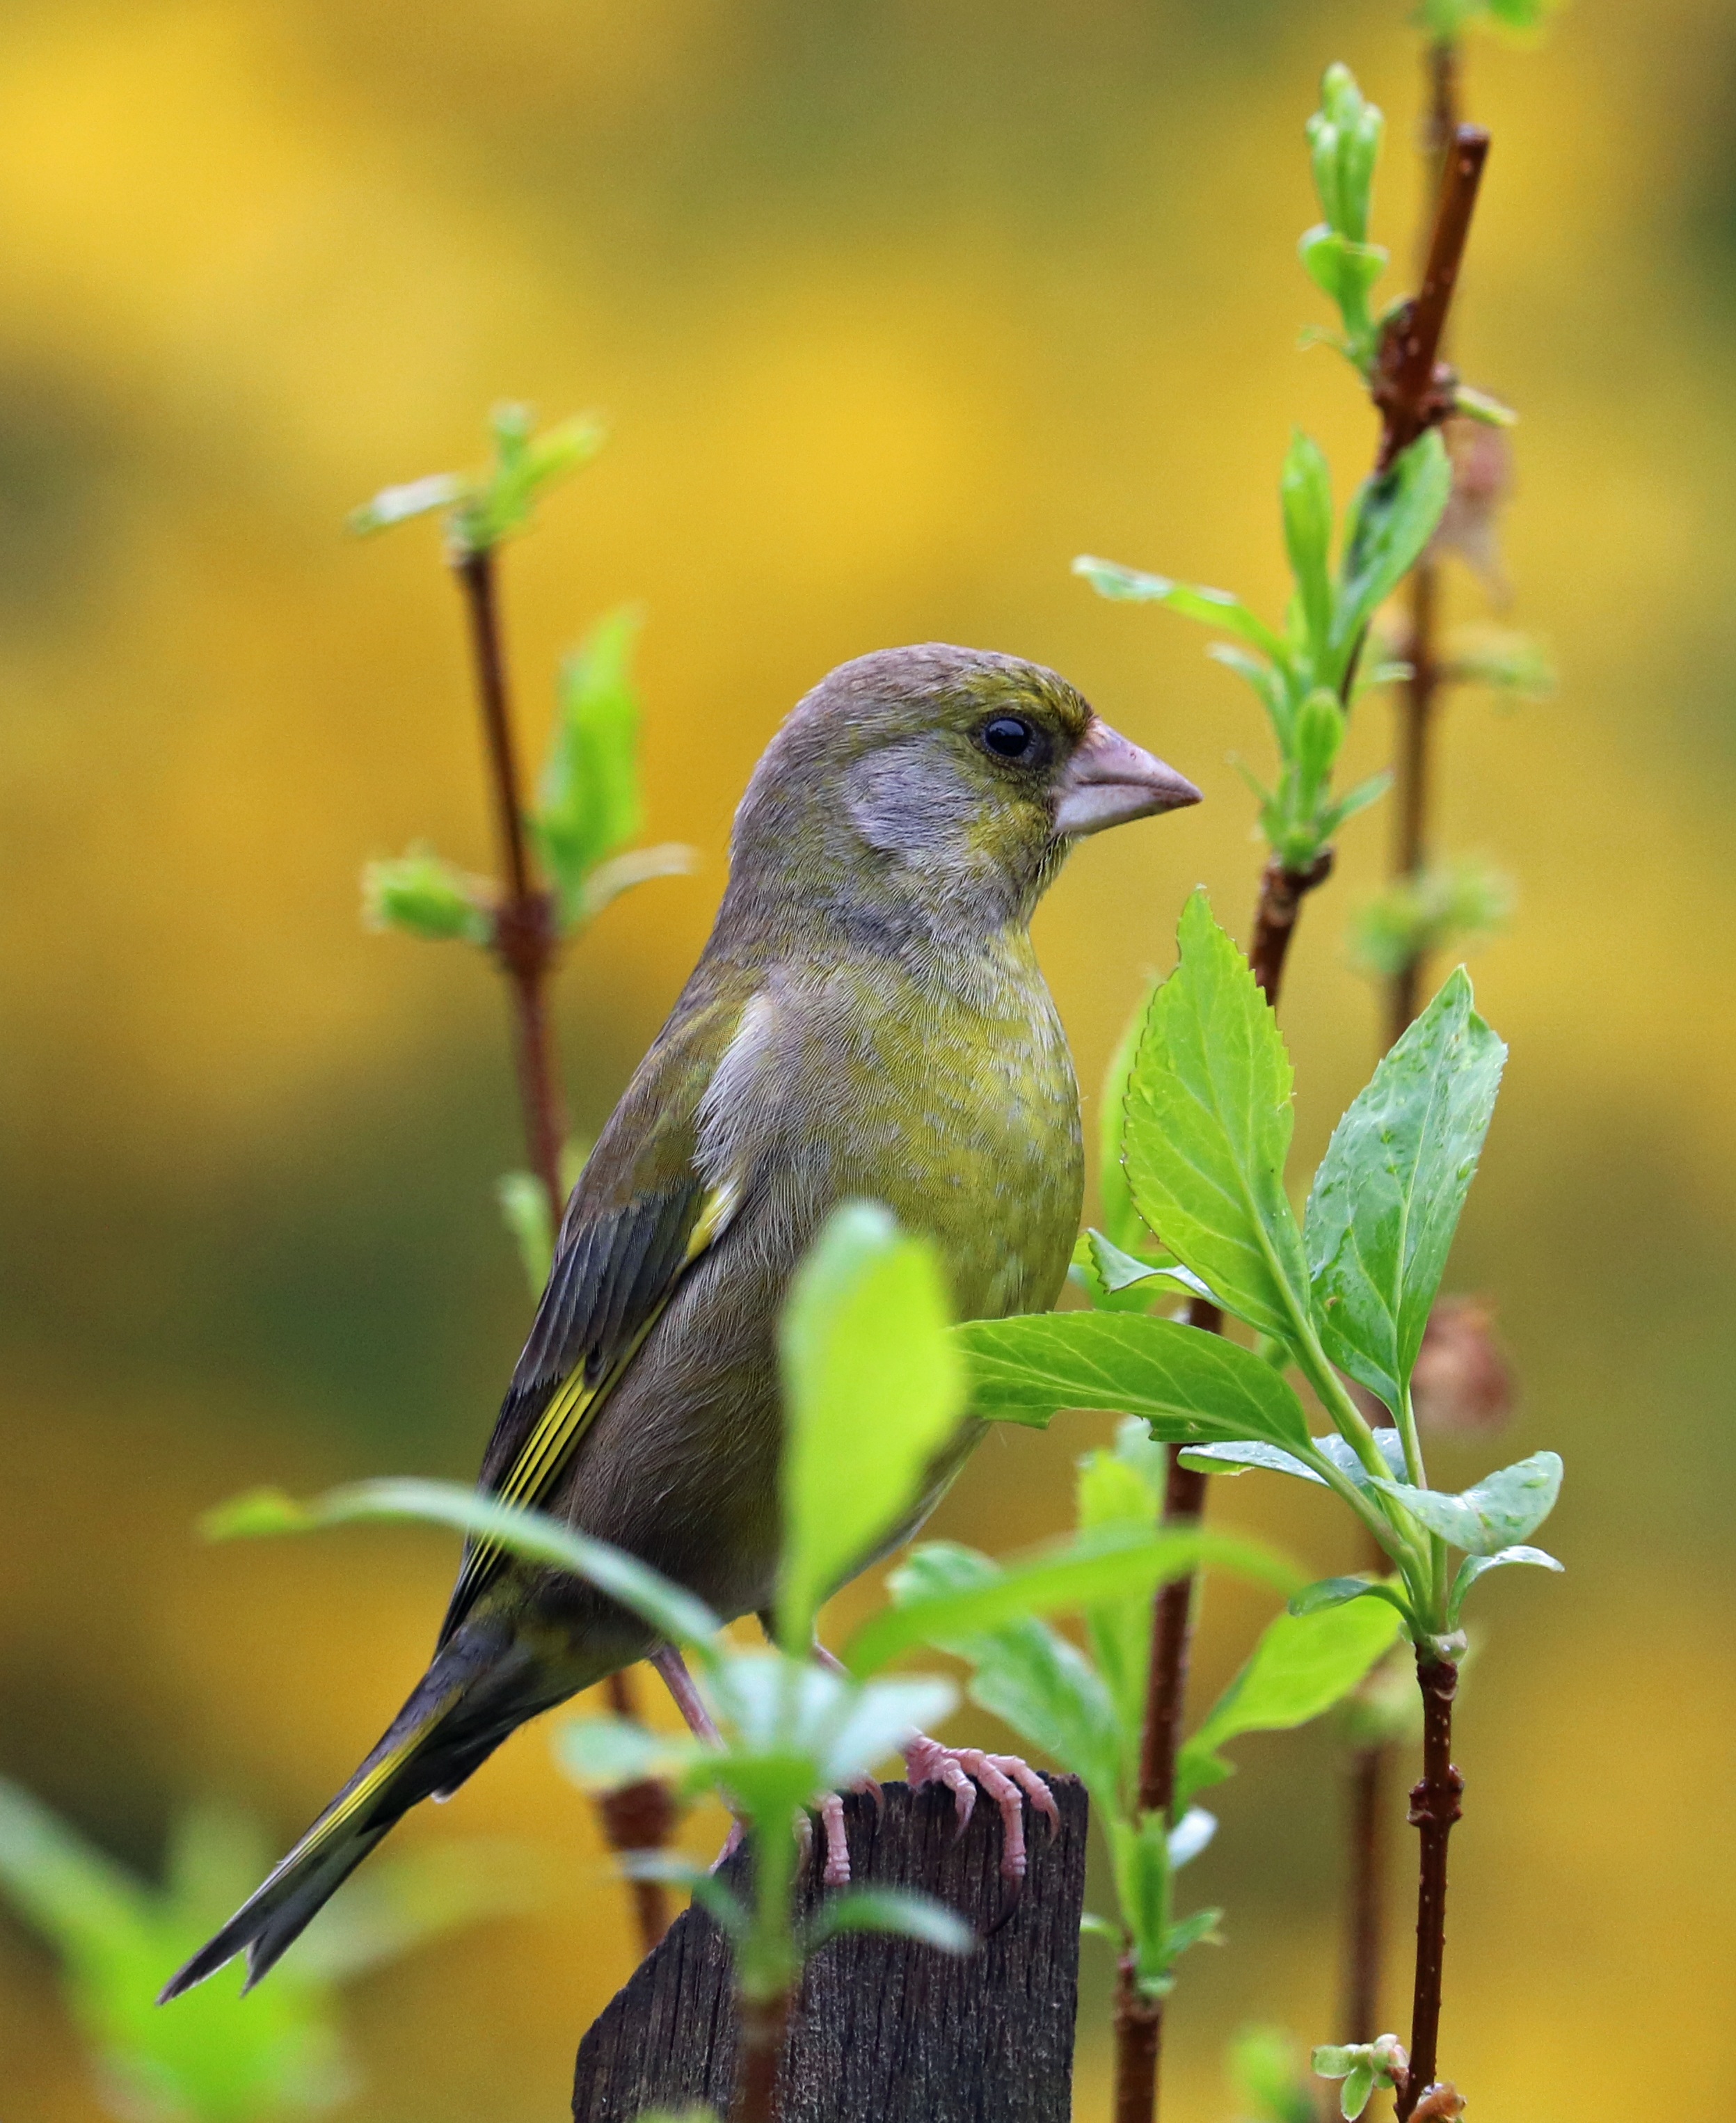
nature, branch, bird, flower, wildlife, green, beak, colourful, fauna, feathers, vertebrate, colours, finch, greenfinch, garden bird, song bird, perching bird, nightingale, green jay